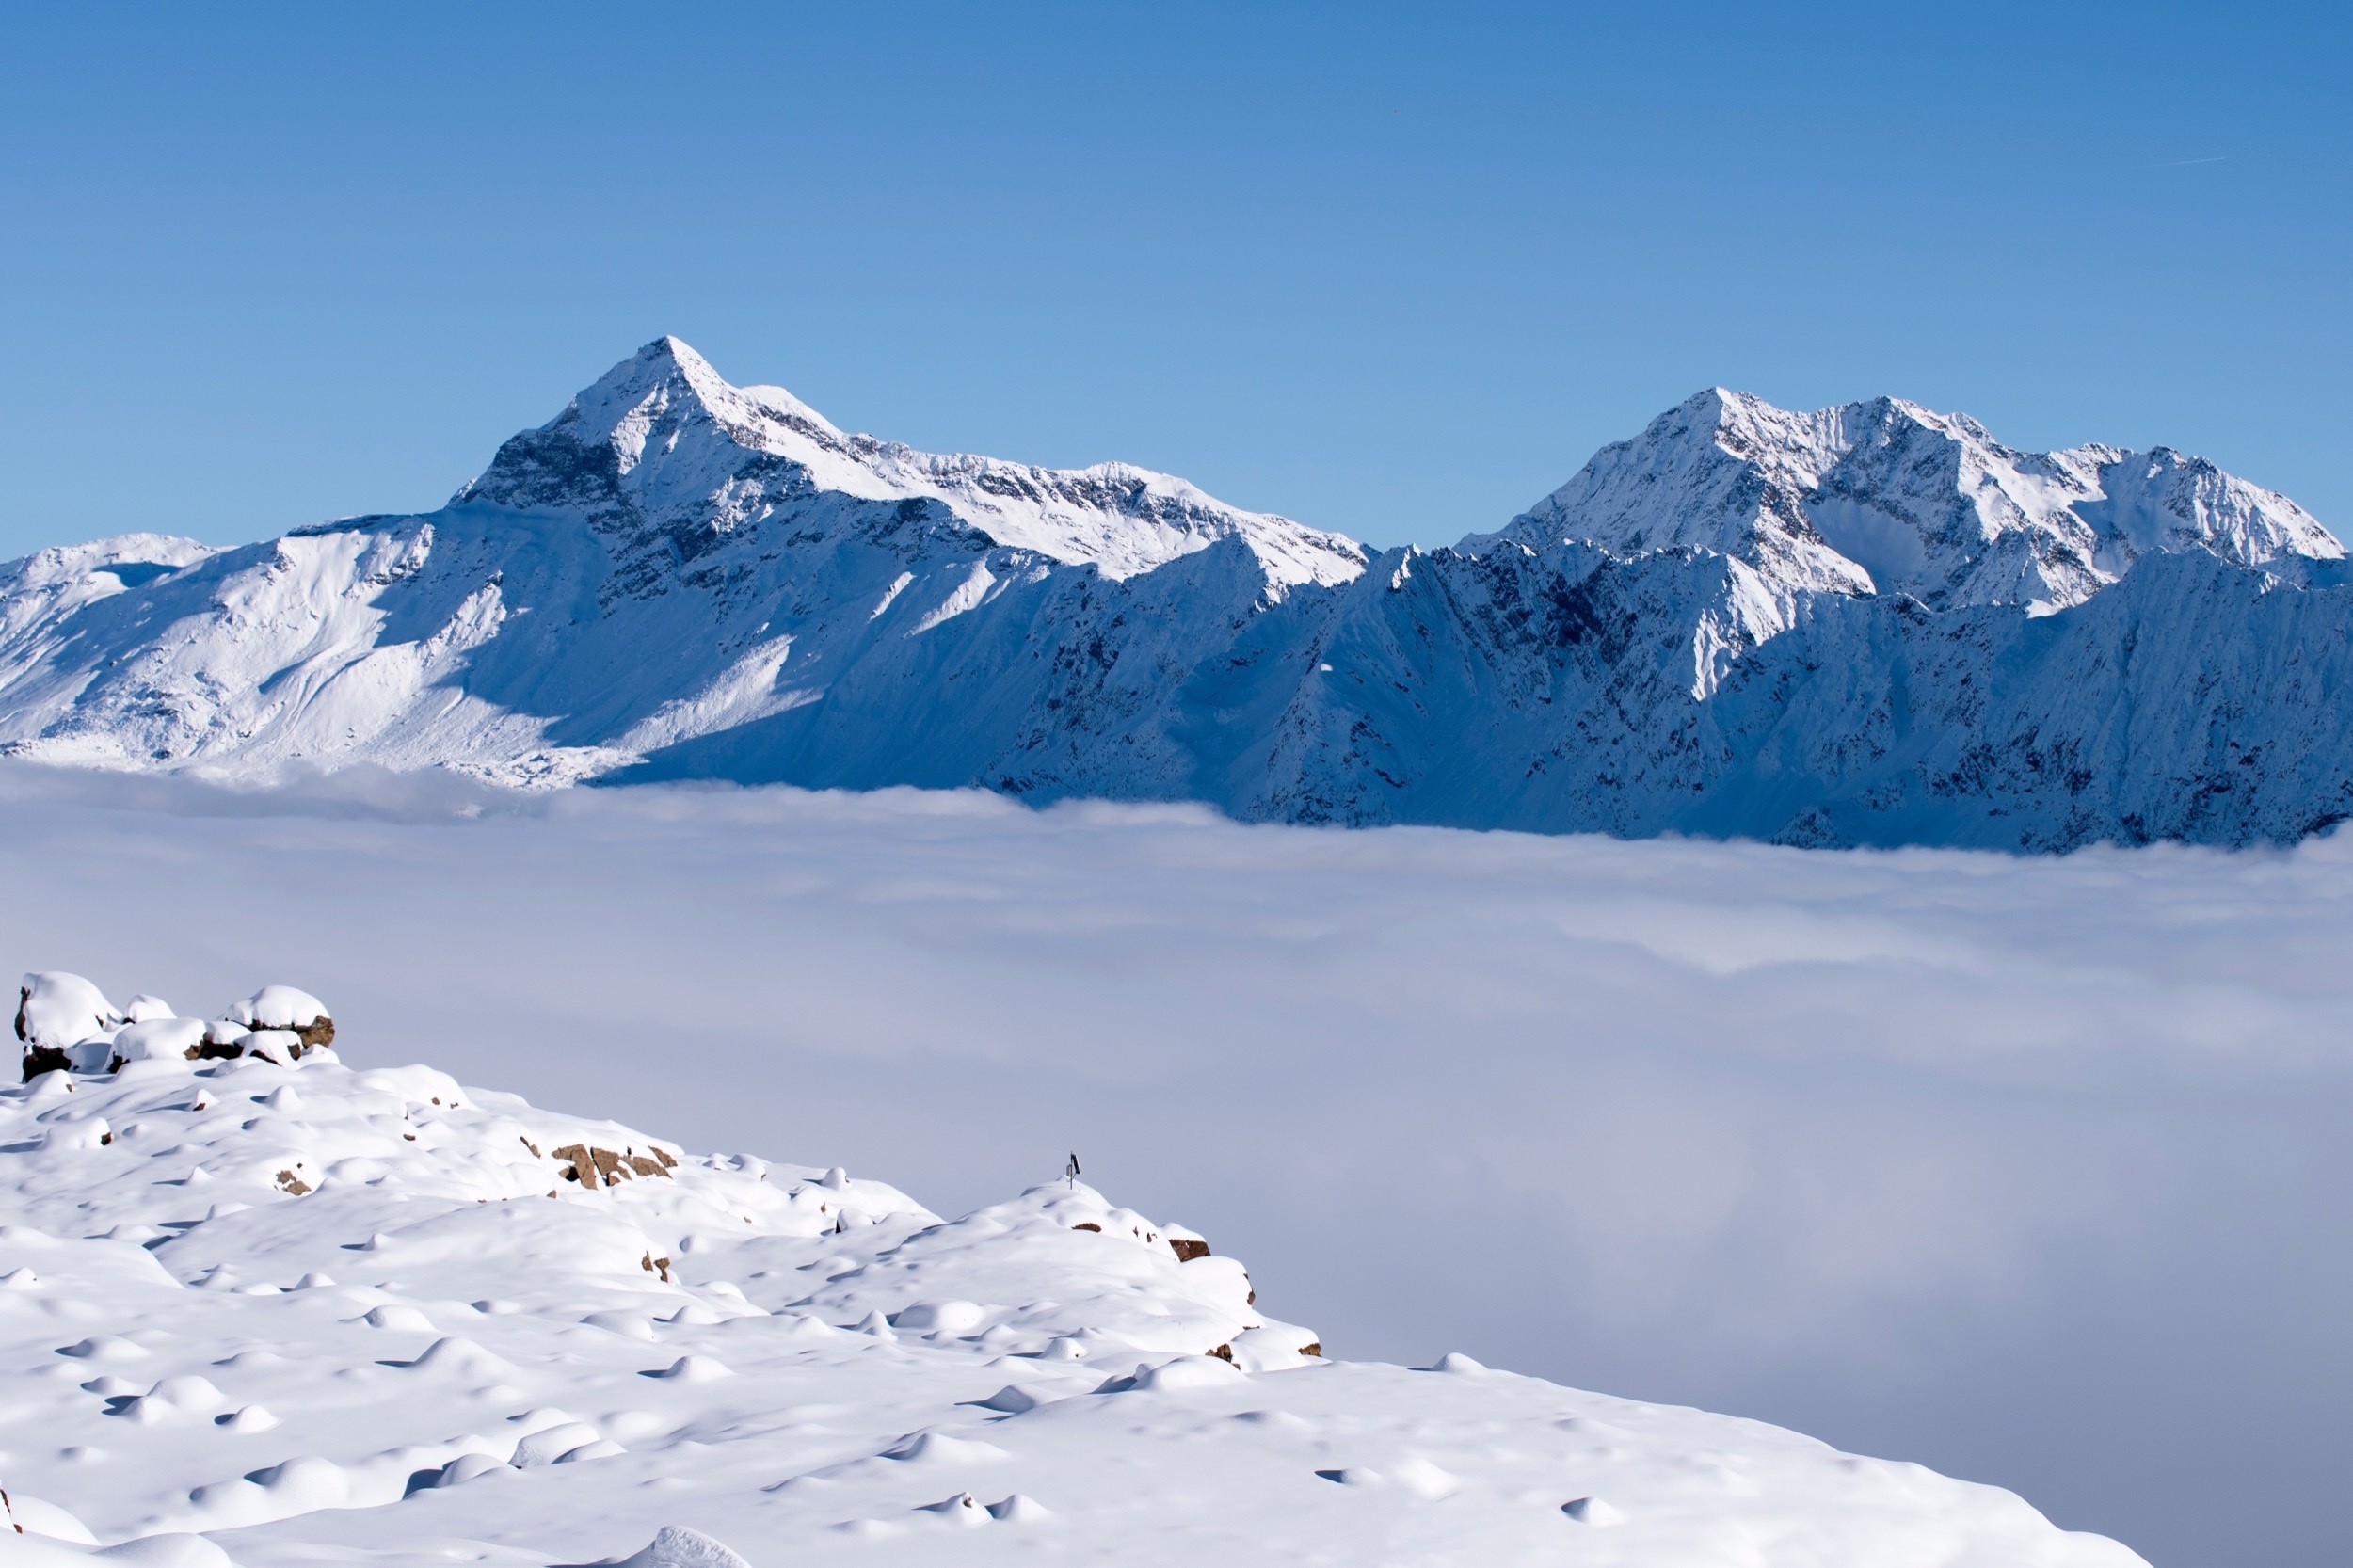
mountain, snow, winter, mountain range, weather, arctic, season, ridge, summit, alps, plateau, cirque, piste, landform, ski touring, ski mountaineering, geographical feature, mountainous landforms, glacial landform, geological phenomenon, lace step